Lockheed S-3 Viking

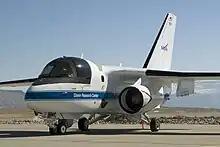
S-3B N601NA was operated by NASA from 2009 to 2021.

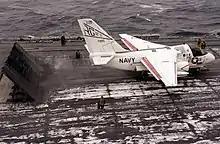
US-3A of VRC-50 in 1987

A proposed airframe known as the Common Support Aircraft was advanced as a successor to the S-3, E-2, and C-2, but this initiative failed to materialize. In 1998, the U.S. Navy awarded a $40 million contract for Lockheed Martin to perform a full-scale Fatigue testing of the existing S-3s; these tests, which commenced in June 2001, were aimed at extending the viable service life of each remaining aircraft, which had originally been certified for a structural life of 13,000 flight-hours. It was hoped that this could be extended to as much as 17,750 hours.